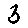
Label: 3